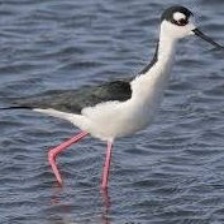
Species: BLACK NECKED STILT
Scientific name: HIMANTOPUS MEXICANUS